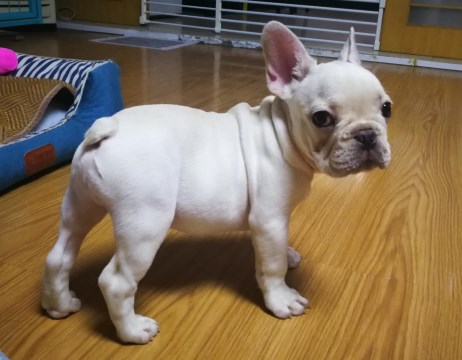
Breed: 1121-n000002-French_bulldog